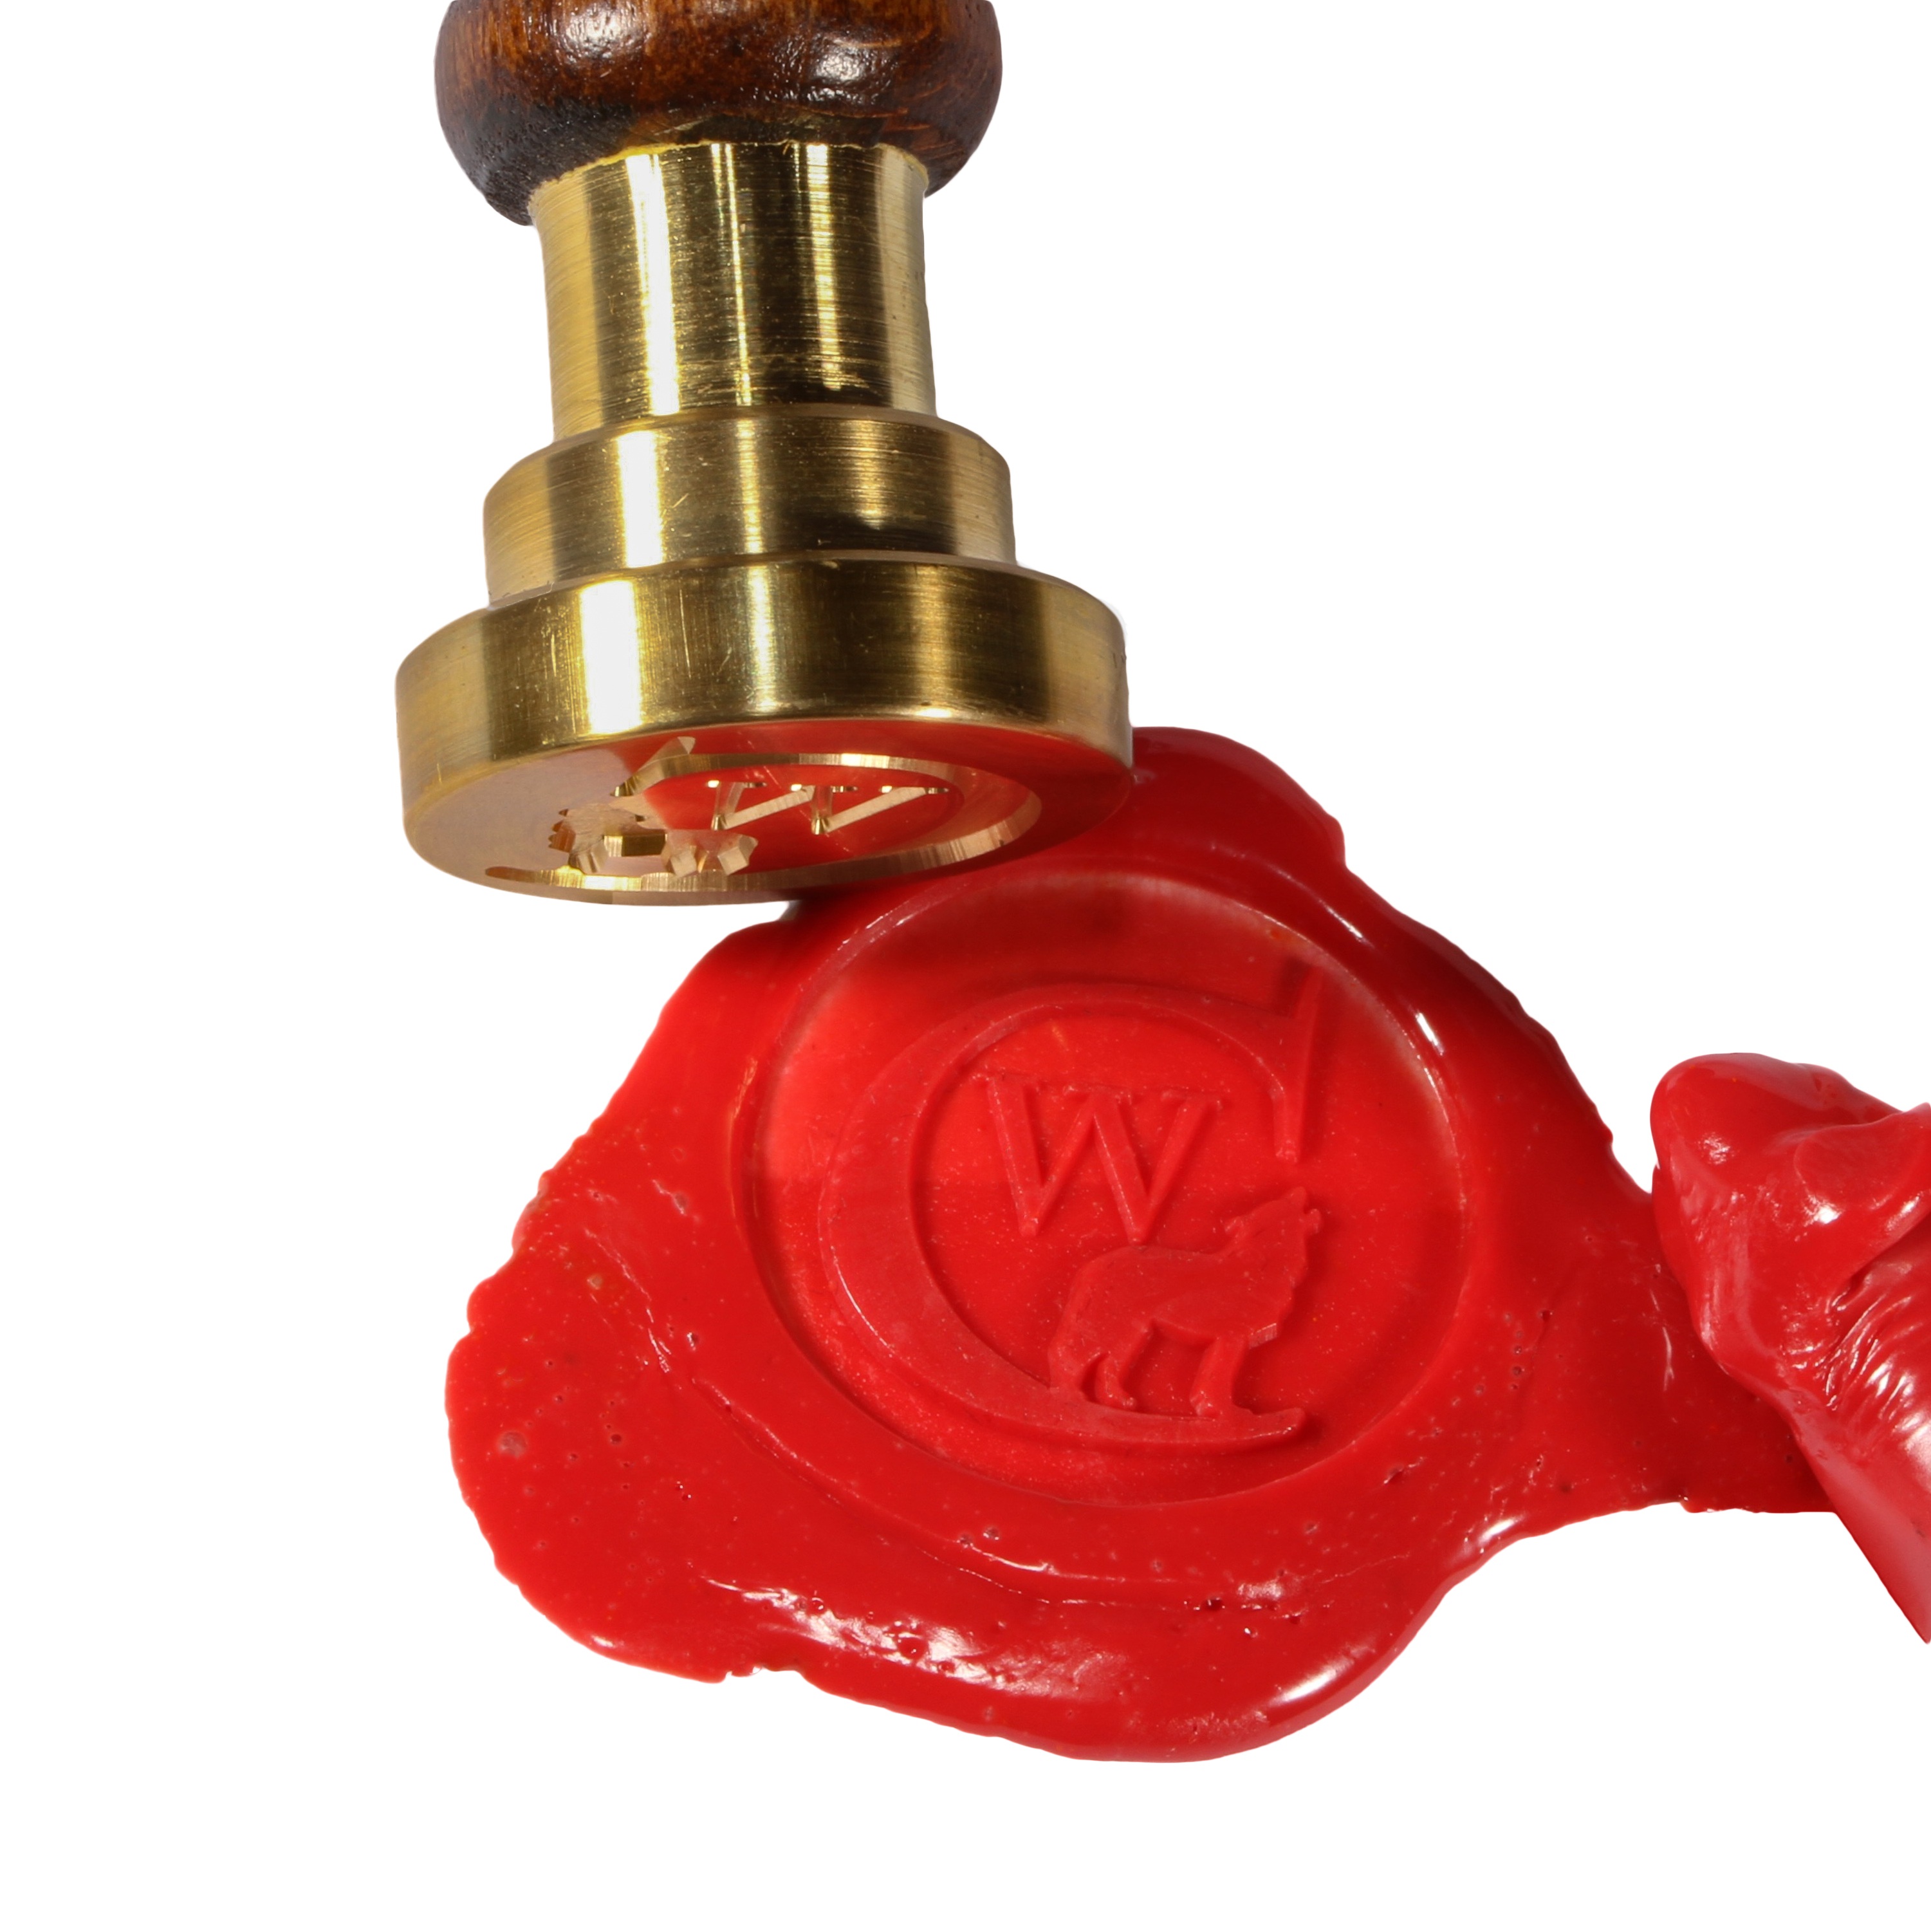
red, stamp, bottle, seal, product, contract, sealing wax, notarize